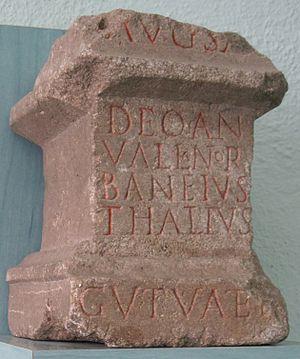
Autel en calcaire dédié au dieu Anvallus par Norbaneius Thallus, le gutuater. L'autel a été découvert en 1900 lors des travaux à la Gare d'Autun. Inv. M.L. 1570. CAG 71/1 Autun, p. 78 Latina: Ref CIL 13, 11225 = D 09308 = CAG-71-01, p 78 = RIG p 127 = AE 1901, +00001 = AE 1901, +00036 = AE 1901, 00037 = AE 1901, +00059 = AE 2001, +01371 = ILGL-Aed 00164 = Gallia-2001-363 = Gallia-2003-383
Un gutuater est un membre de la classe sacerdotale dans la tradition celtique, dont les fonctions, bien que liées à l'invocation, ne sont pas connues précisément. Il y a débat au sein de la recherche sur le fait que le terme ait également constitué un nom propre.
Anvallus était un dieu gaulois, connu de plusieurs inscriptions publiques à Augustodunum.